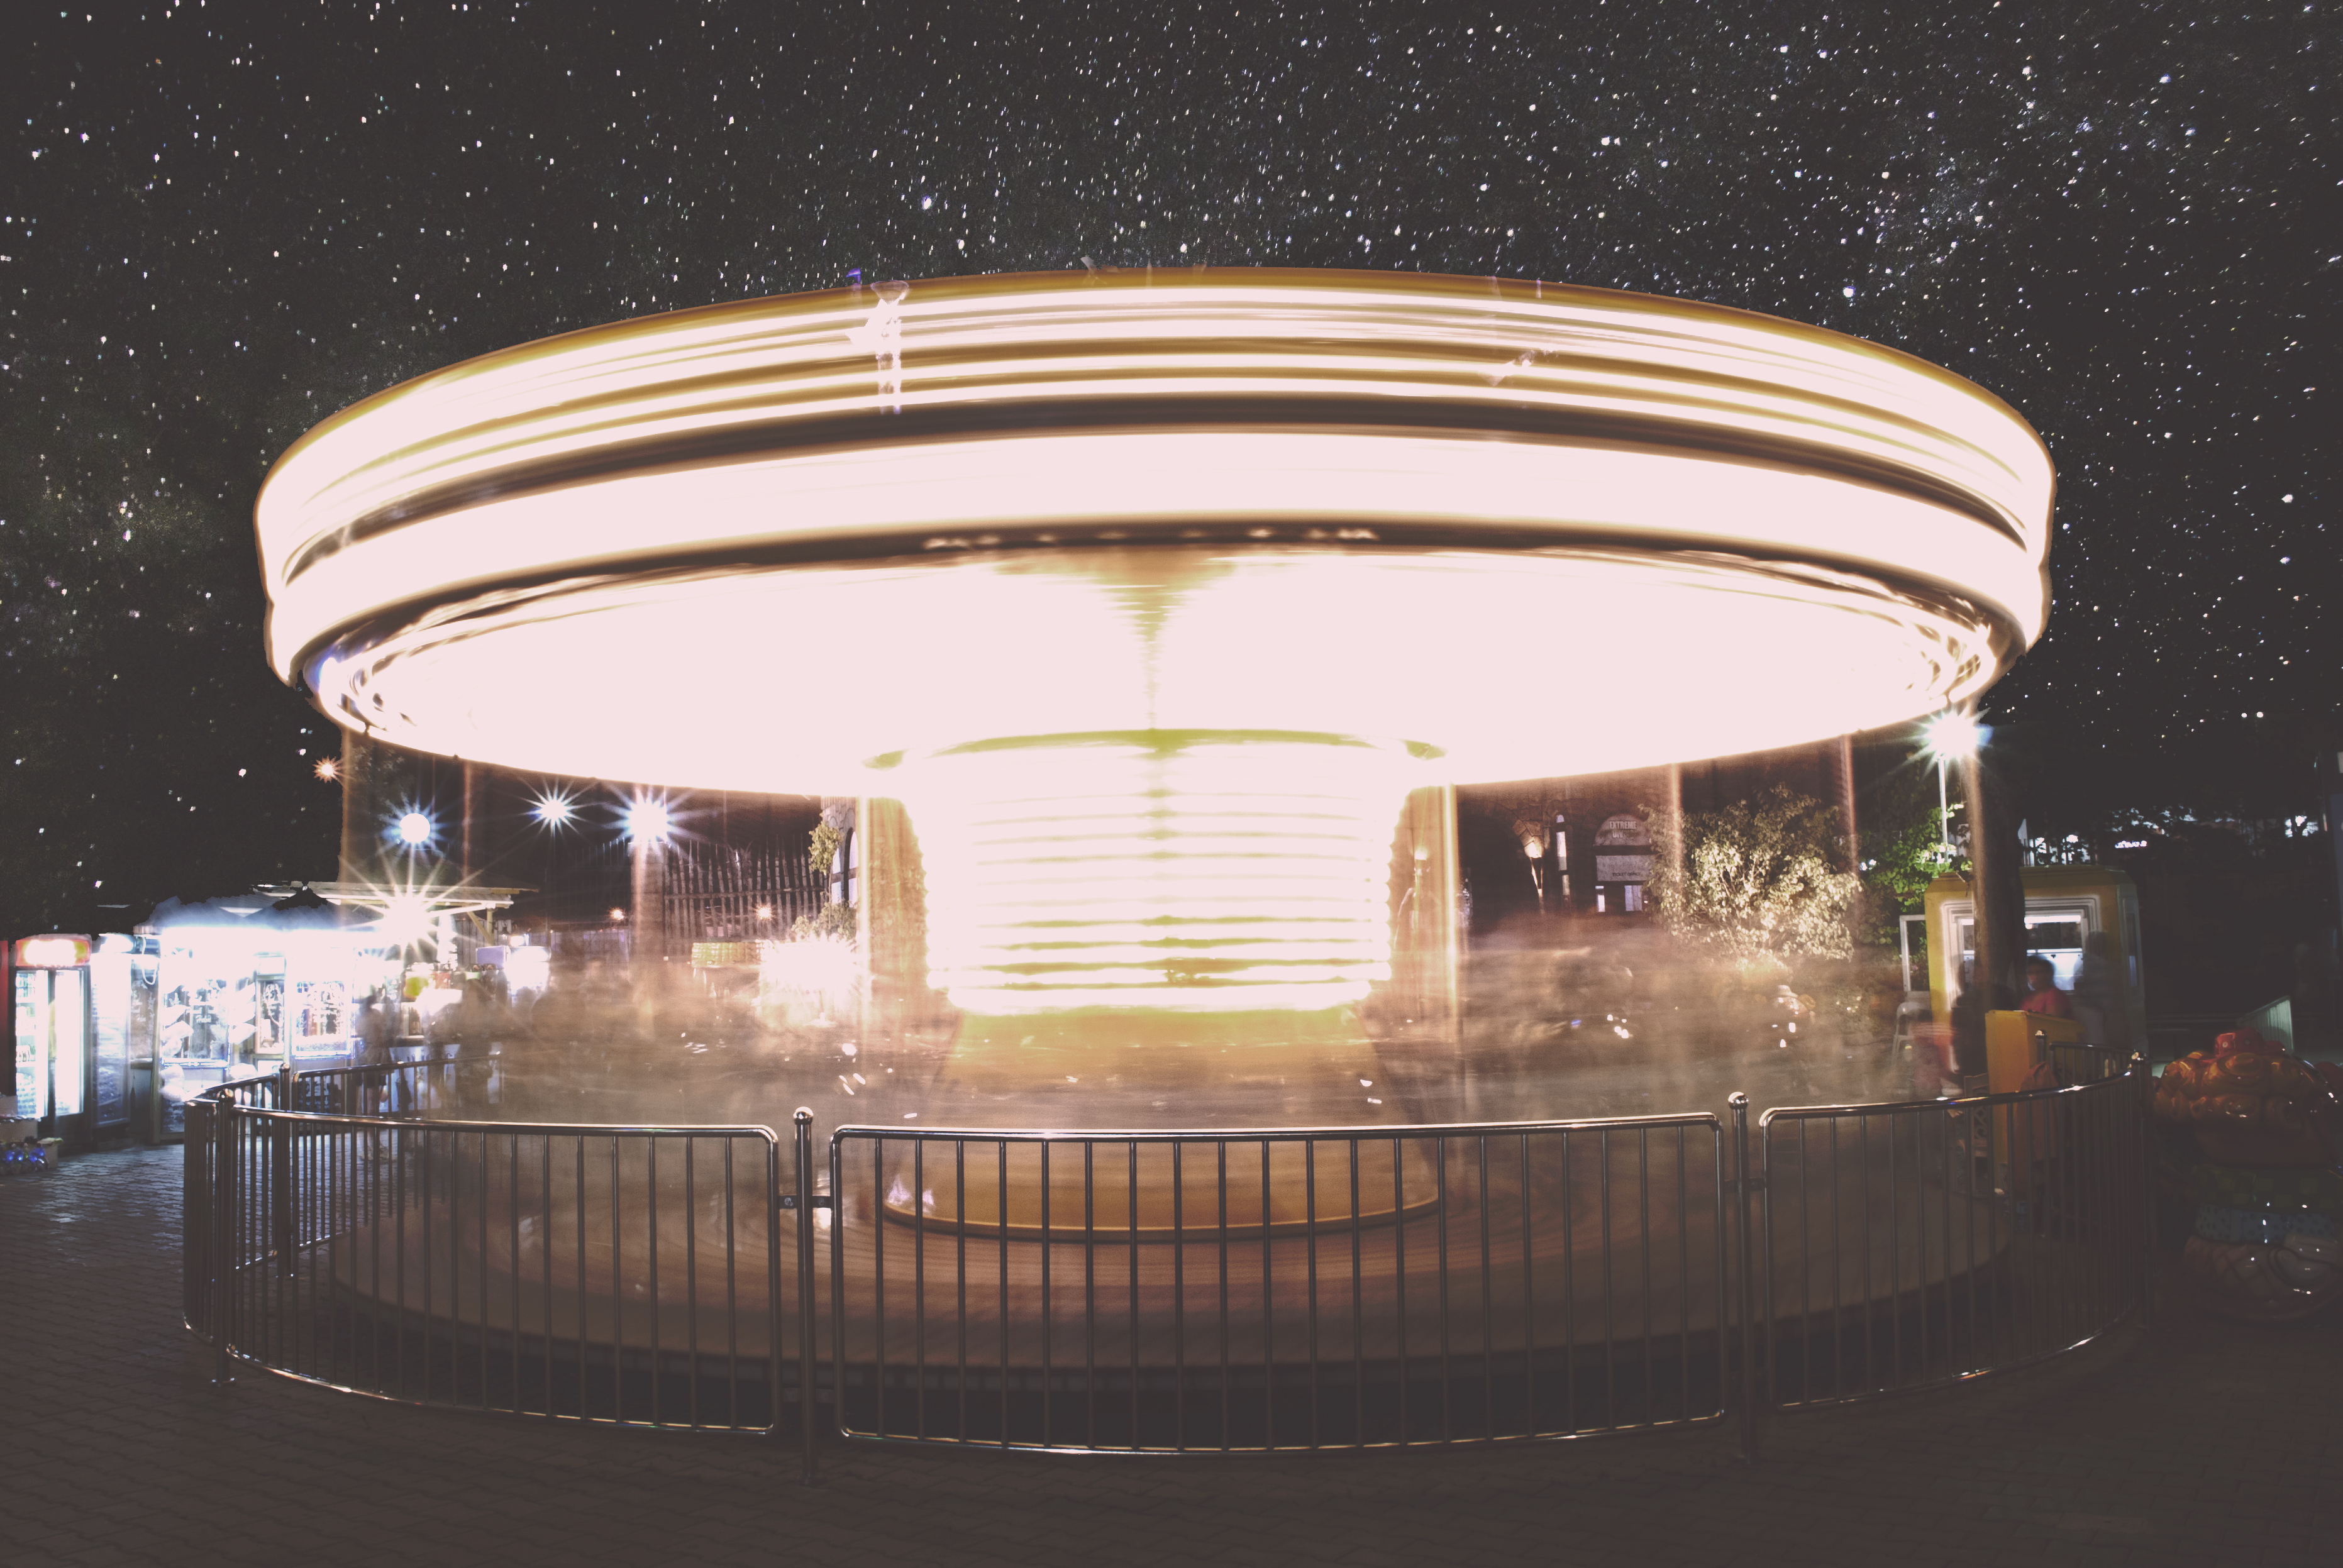
light, structure, night, carnival, ride, lighting, themepark, theatre, publicdomain, nighttime, timelapse, amusementpark, shape, carousal